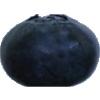
Label: Blueberry 1